Peterson family, Bydgoszcz

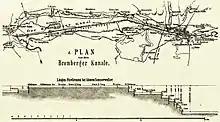
German plan of the Bydgoszcz Canal

In 1801, Ernst Conrad returned to Bydgoszcz to work as a building inspector. His duties included supervising constructions in cities, in the Netze District forest offices and monitoring works on the Bydgoszcz Canal.